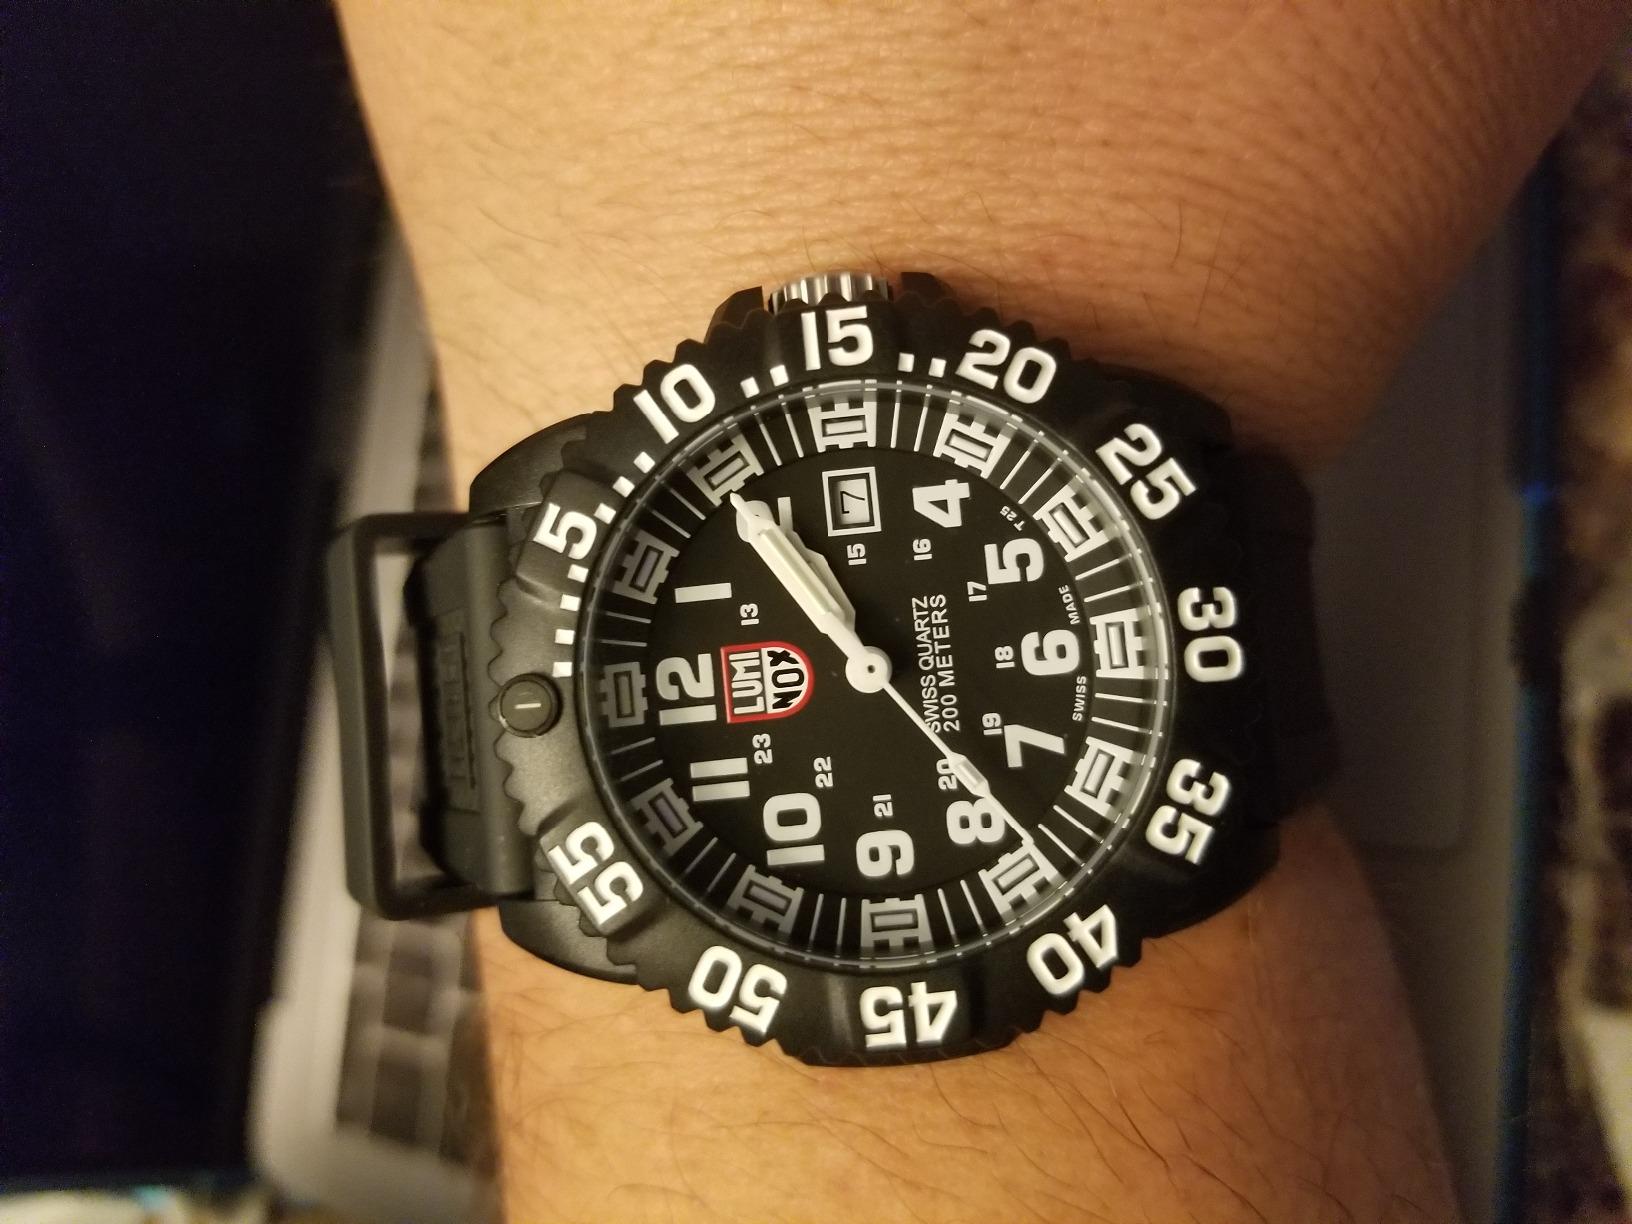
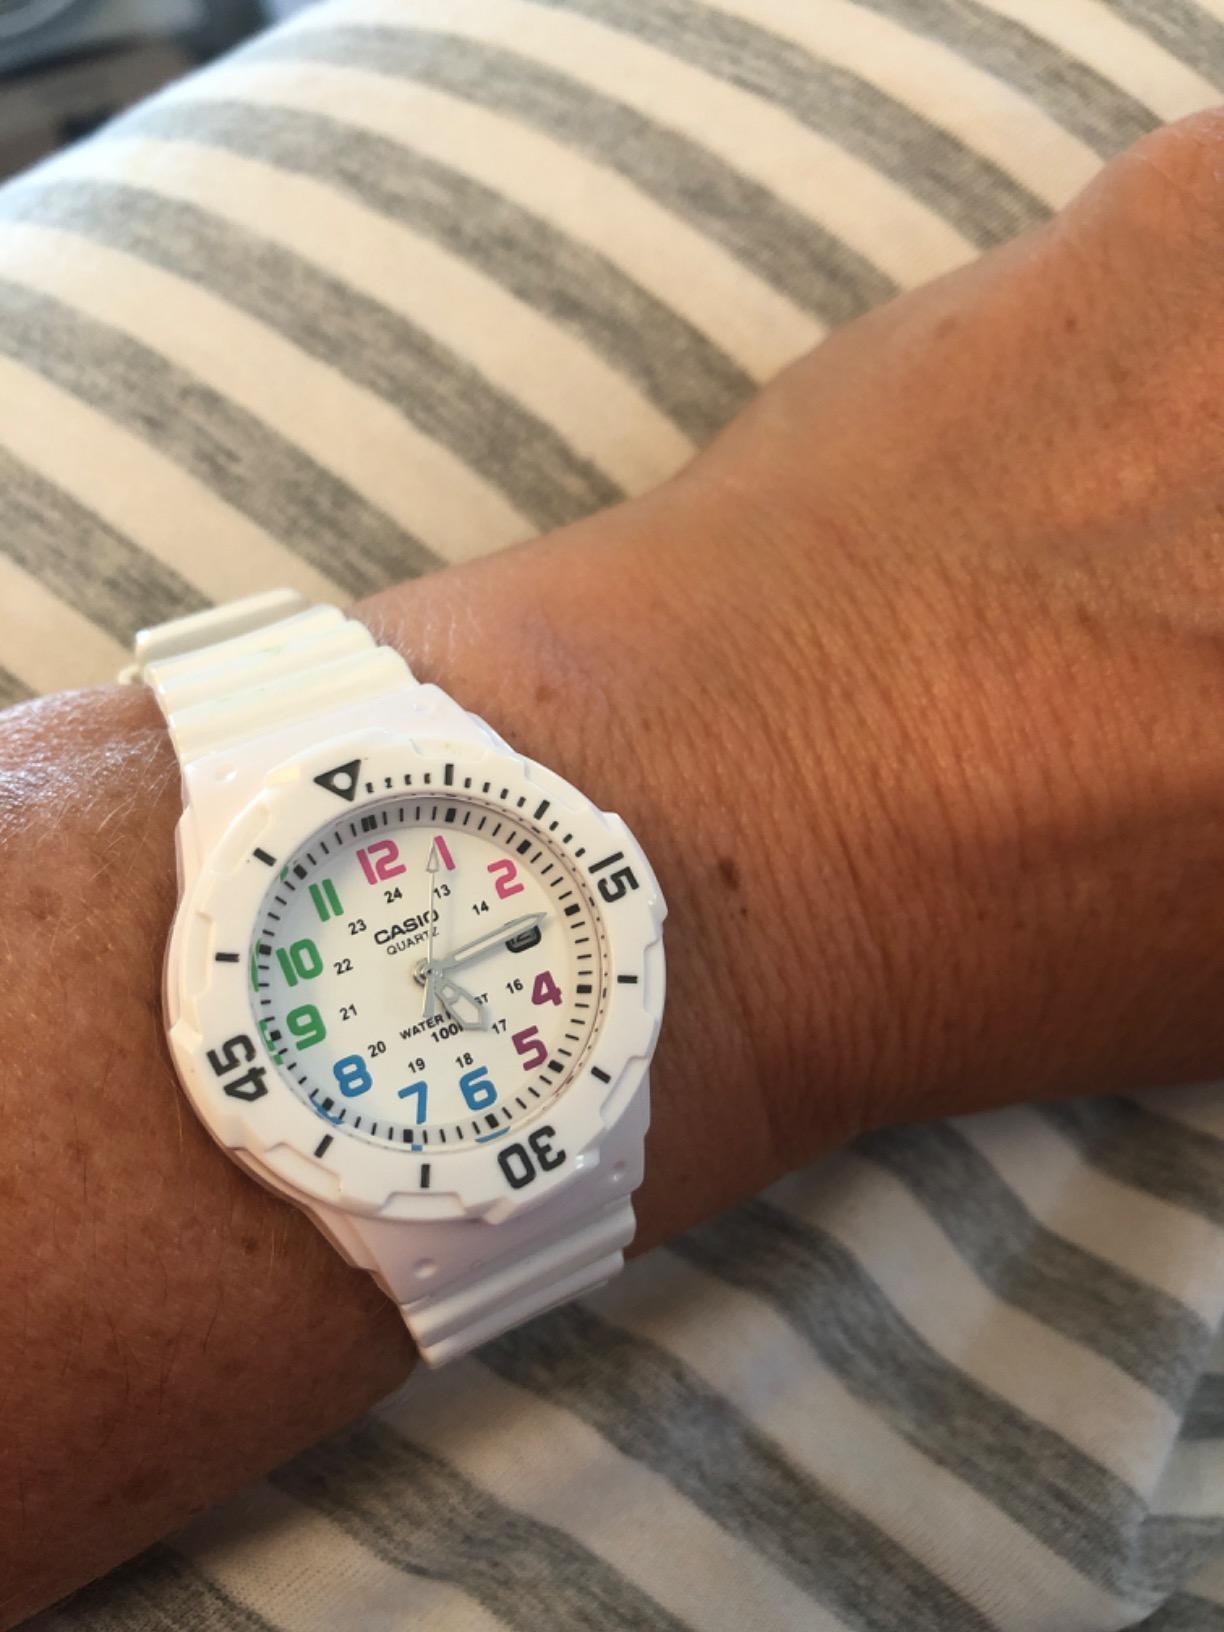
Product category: accessories_watch
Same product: no